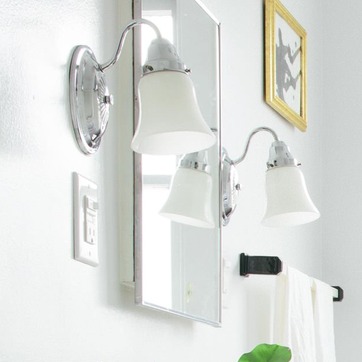
Material: mirror